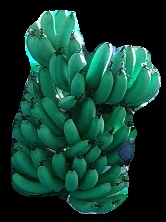
Variety: pachbale
Grade: grade1